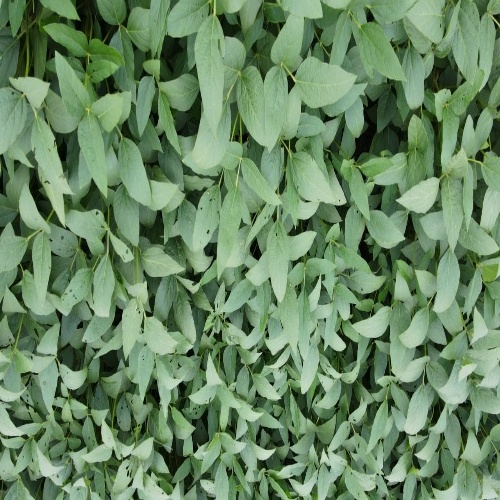
Label: Diabrotica_speciosa